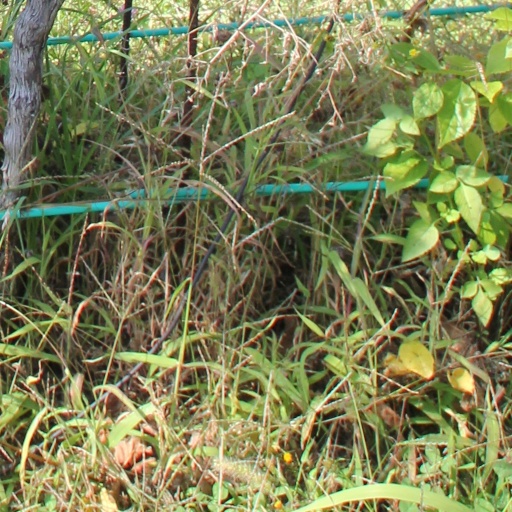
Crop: grape